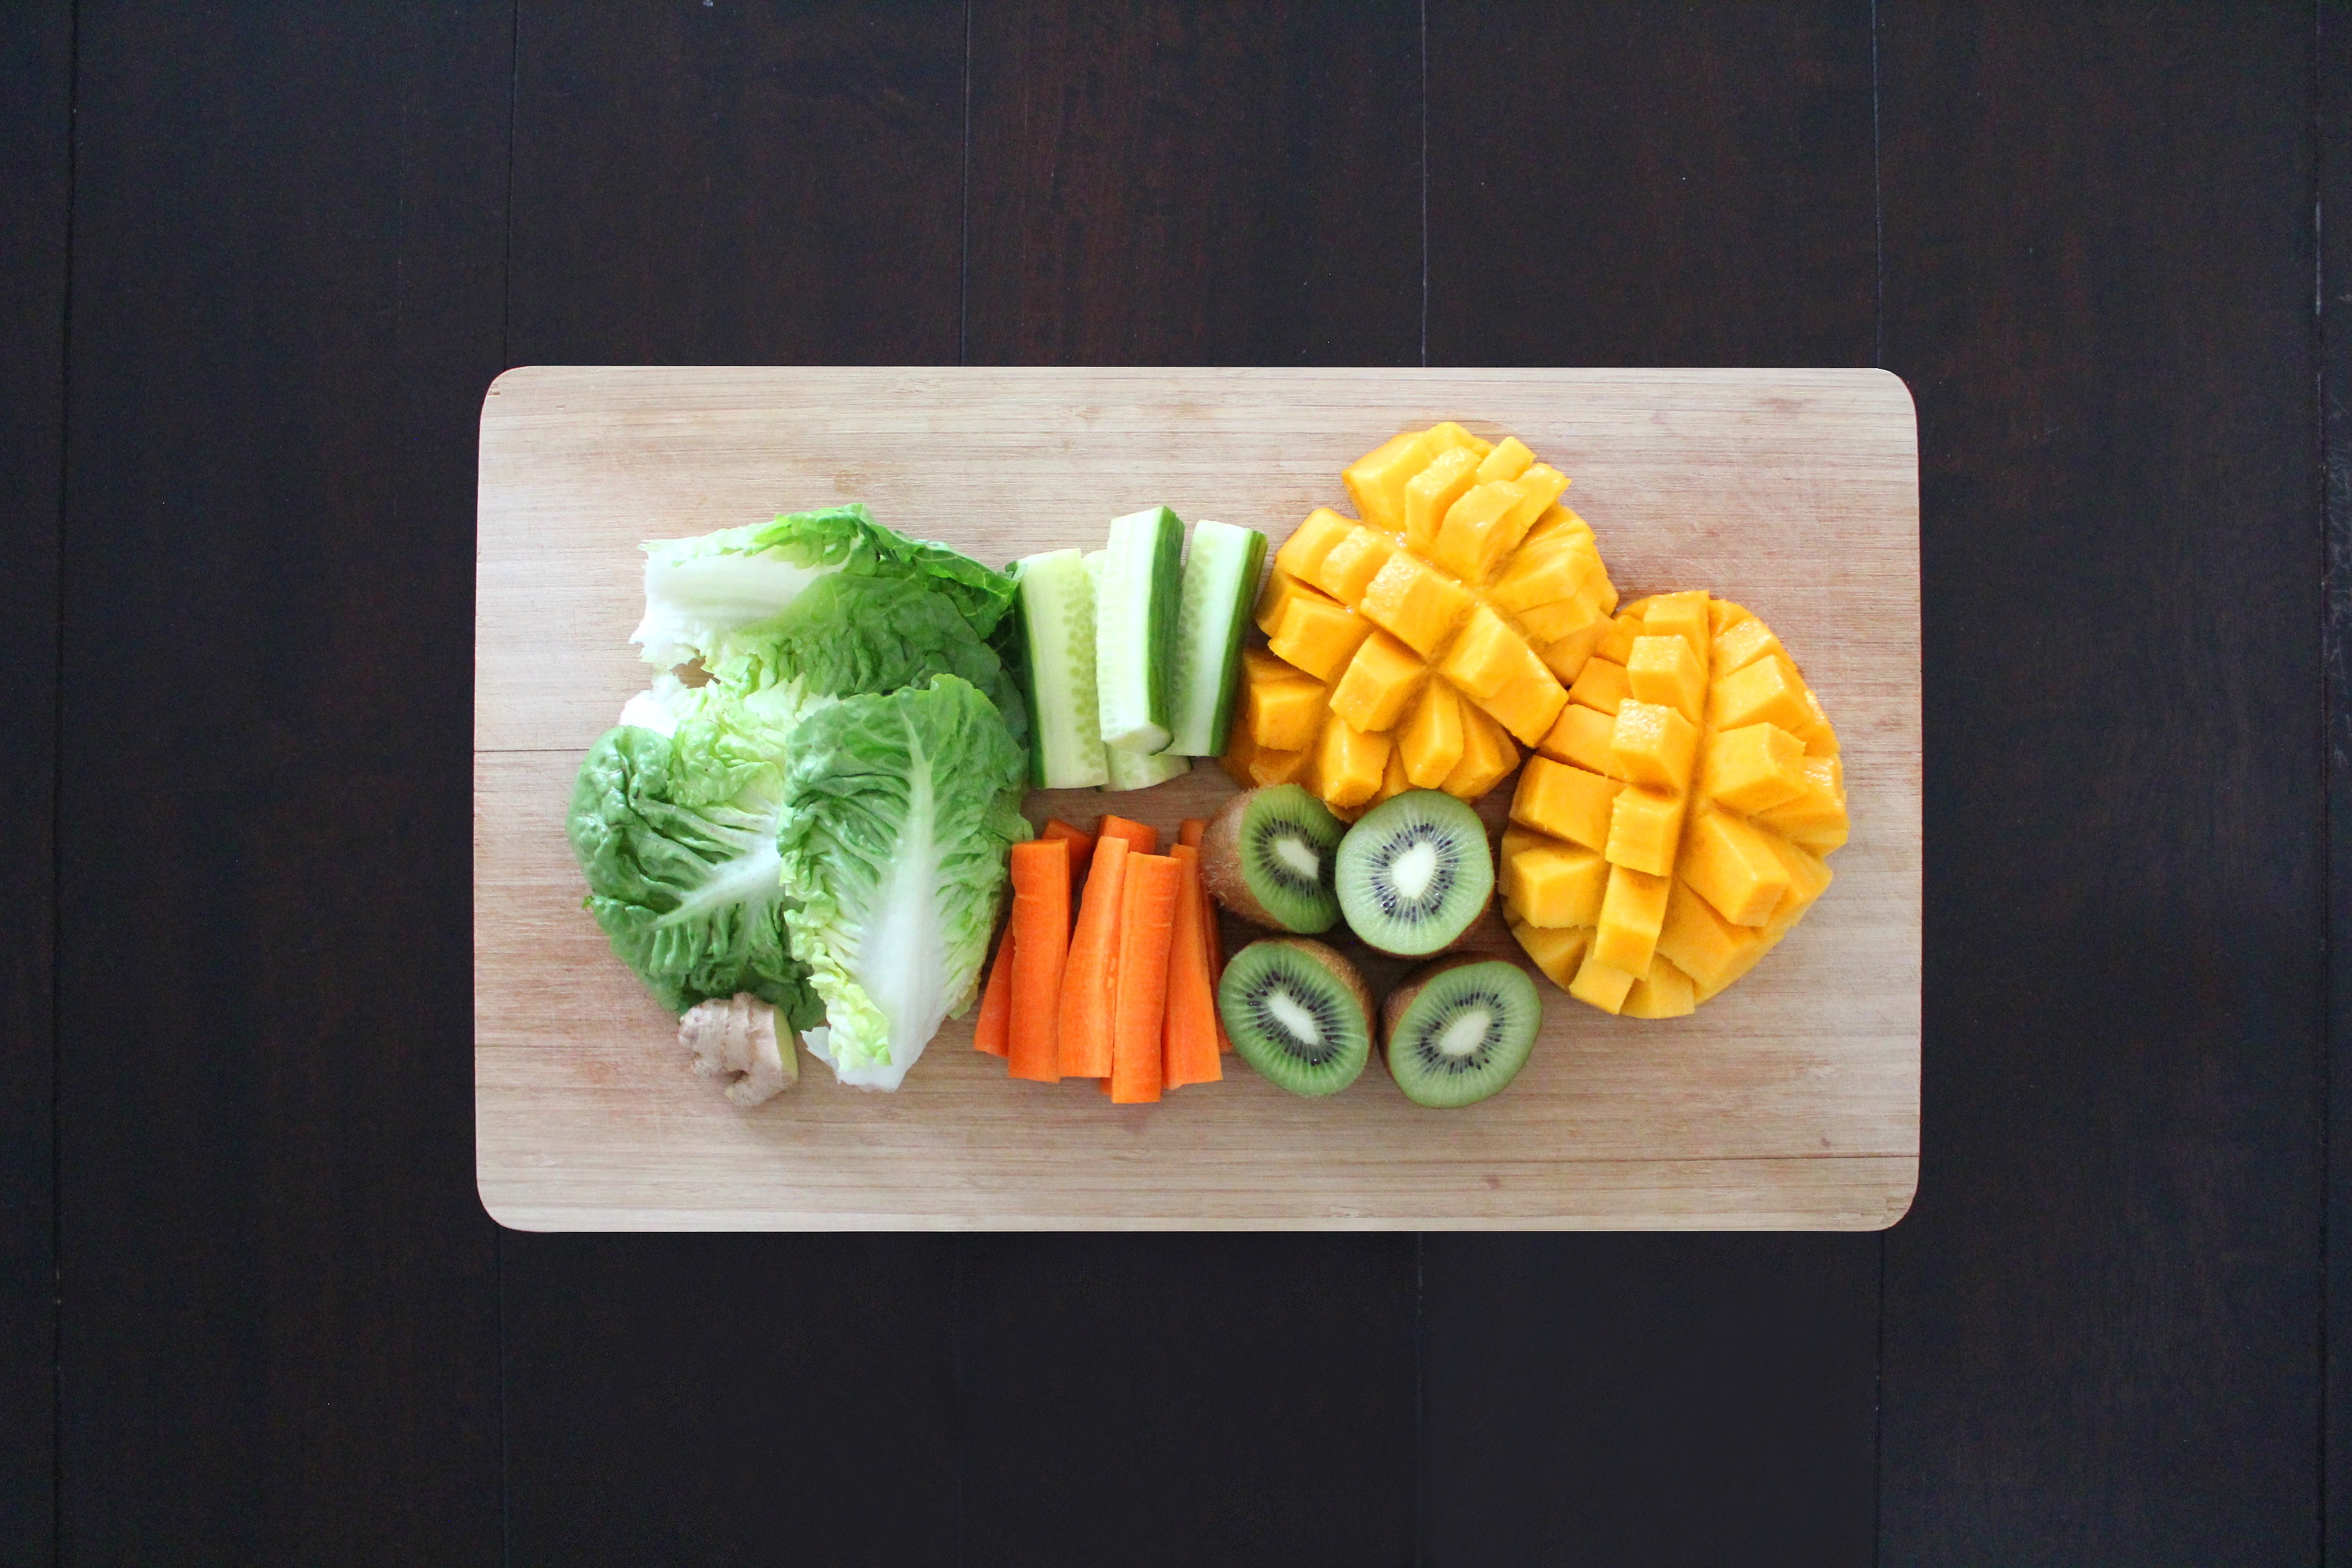
fruit, food, produce, vegetable, fresh, healthy, vegan, raw, organic